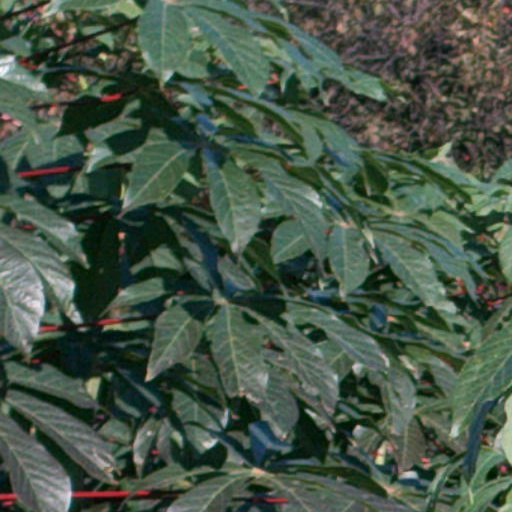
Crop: cassava